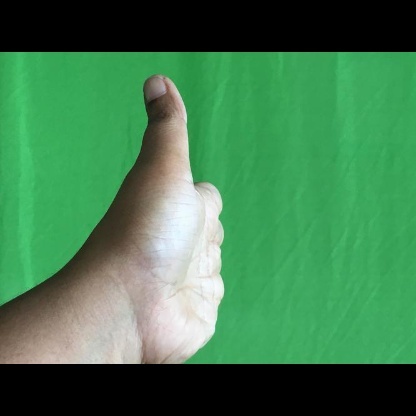
Mudra: Ardhachandran